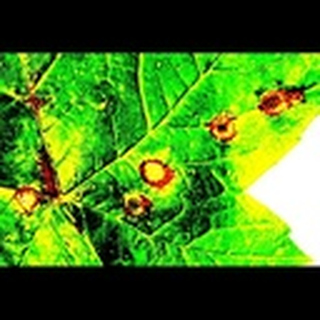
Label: cotton_target_spot